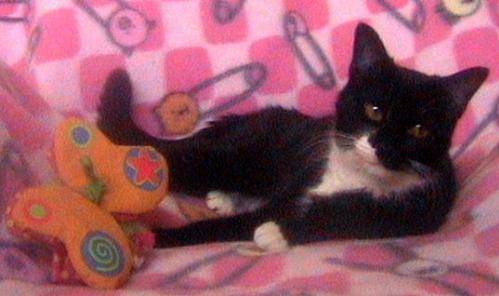
Label: cat